3d Low Altitude Air Defense Battalion

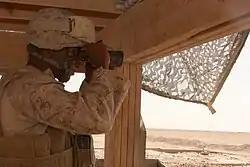
A Marine of 3d LAAD Battalion on guard.

3rd LAAD Bn began training to provide Air Base Ground Defense for the Bastion/Leatherneck/Shorebak (BLS) Complex in Afghanistan's Helmand Province in the summer of 2009. The battalion was certified by instructors from Marine Aviation Weapons and Tactics Squadron 1 and the School of Infantry – West to conduct Military Entry Point (MEP), Tactical Recovery of Aircraft and Personnel (TRAP), mounted and dismounted patrol, IED sweep, and autonomous counterinsurgency (COIN) operations in January 2010. The battalion deployed in support of OPERATION ENDURING FREEDOM 10.1 as part of I MEF Headquarters Group the following month. After conducting a battle hand-over with 5th Bn 10th Marines, 3rd LAAD Bn immediately took ownership of its area of operations. Again displaying its utility and versatility on the battlefield, A Battery operated Camp Leatherneck's MEP, provided a TRAP force, conducted combat patrols, and trained Afghan forces. B Battery's mission focused on small unit decentralized COIN operations. Operating out of a small patrol base located 10 km south of the BLS Complex, B Battery patrolled through the settlements of Habib Abad, Now Abad, and Boldak. The squad-level patrols conducted key leader engagements, counter-IED patrolling, and human terrain mapping in an effort to counter the insurgent threat to the BLS Complex. Due to the efforts of Marines and Sailors of 3rd LAAD Bn, the BLS Complex did not experience any attacks by insurgent forces while the Battalion was deployed in support of OEF 10.1.